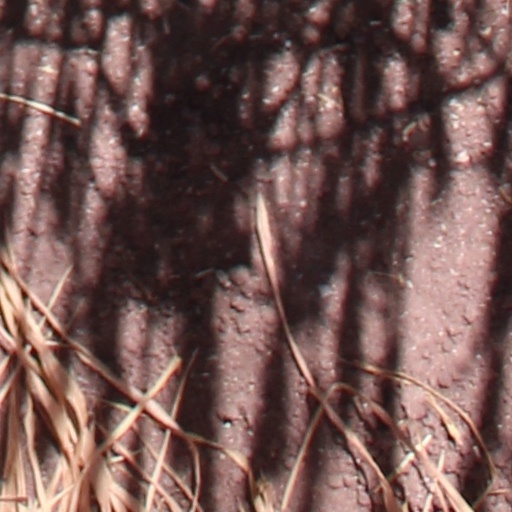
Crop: wheat